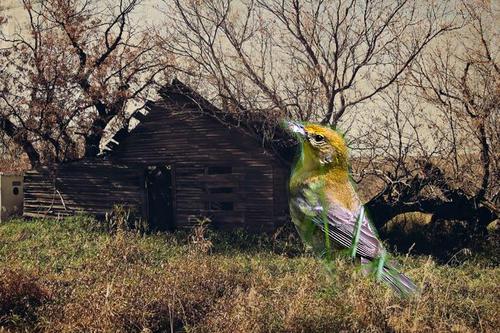
Bird species: Prairie_Warbler
Bird type: landbird
Background: land